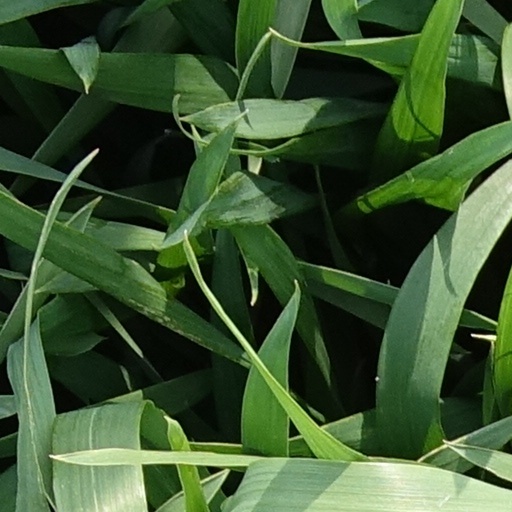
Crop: wheat